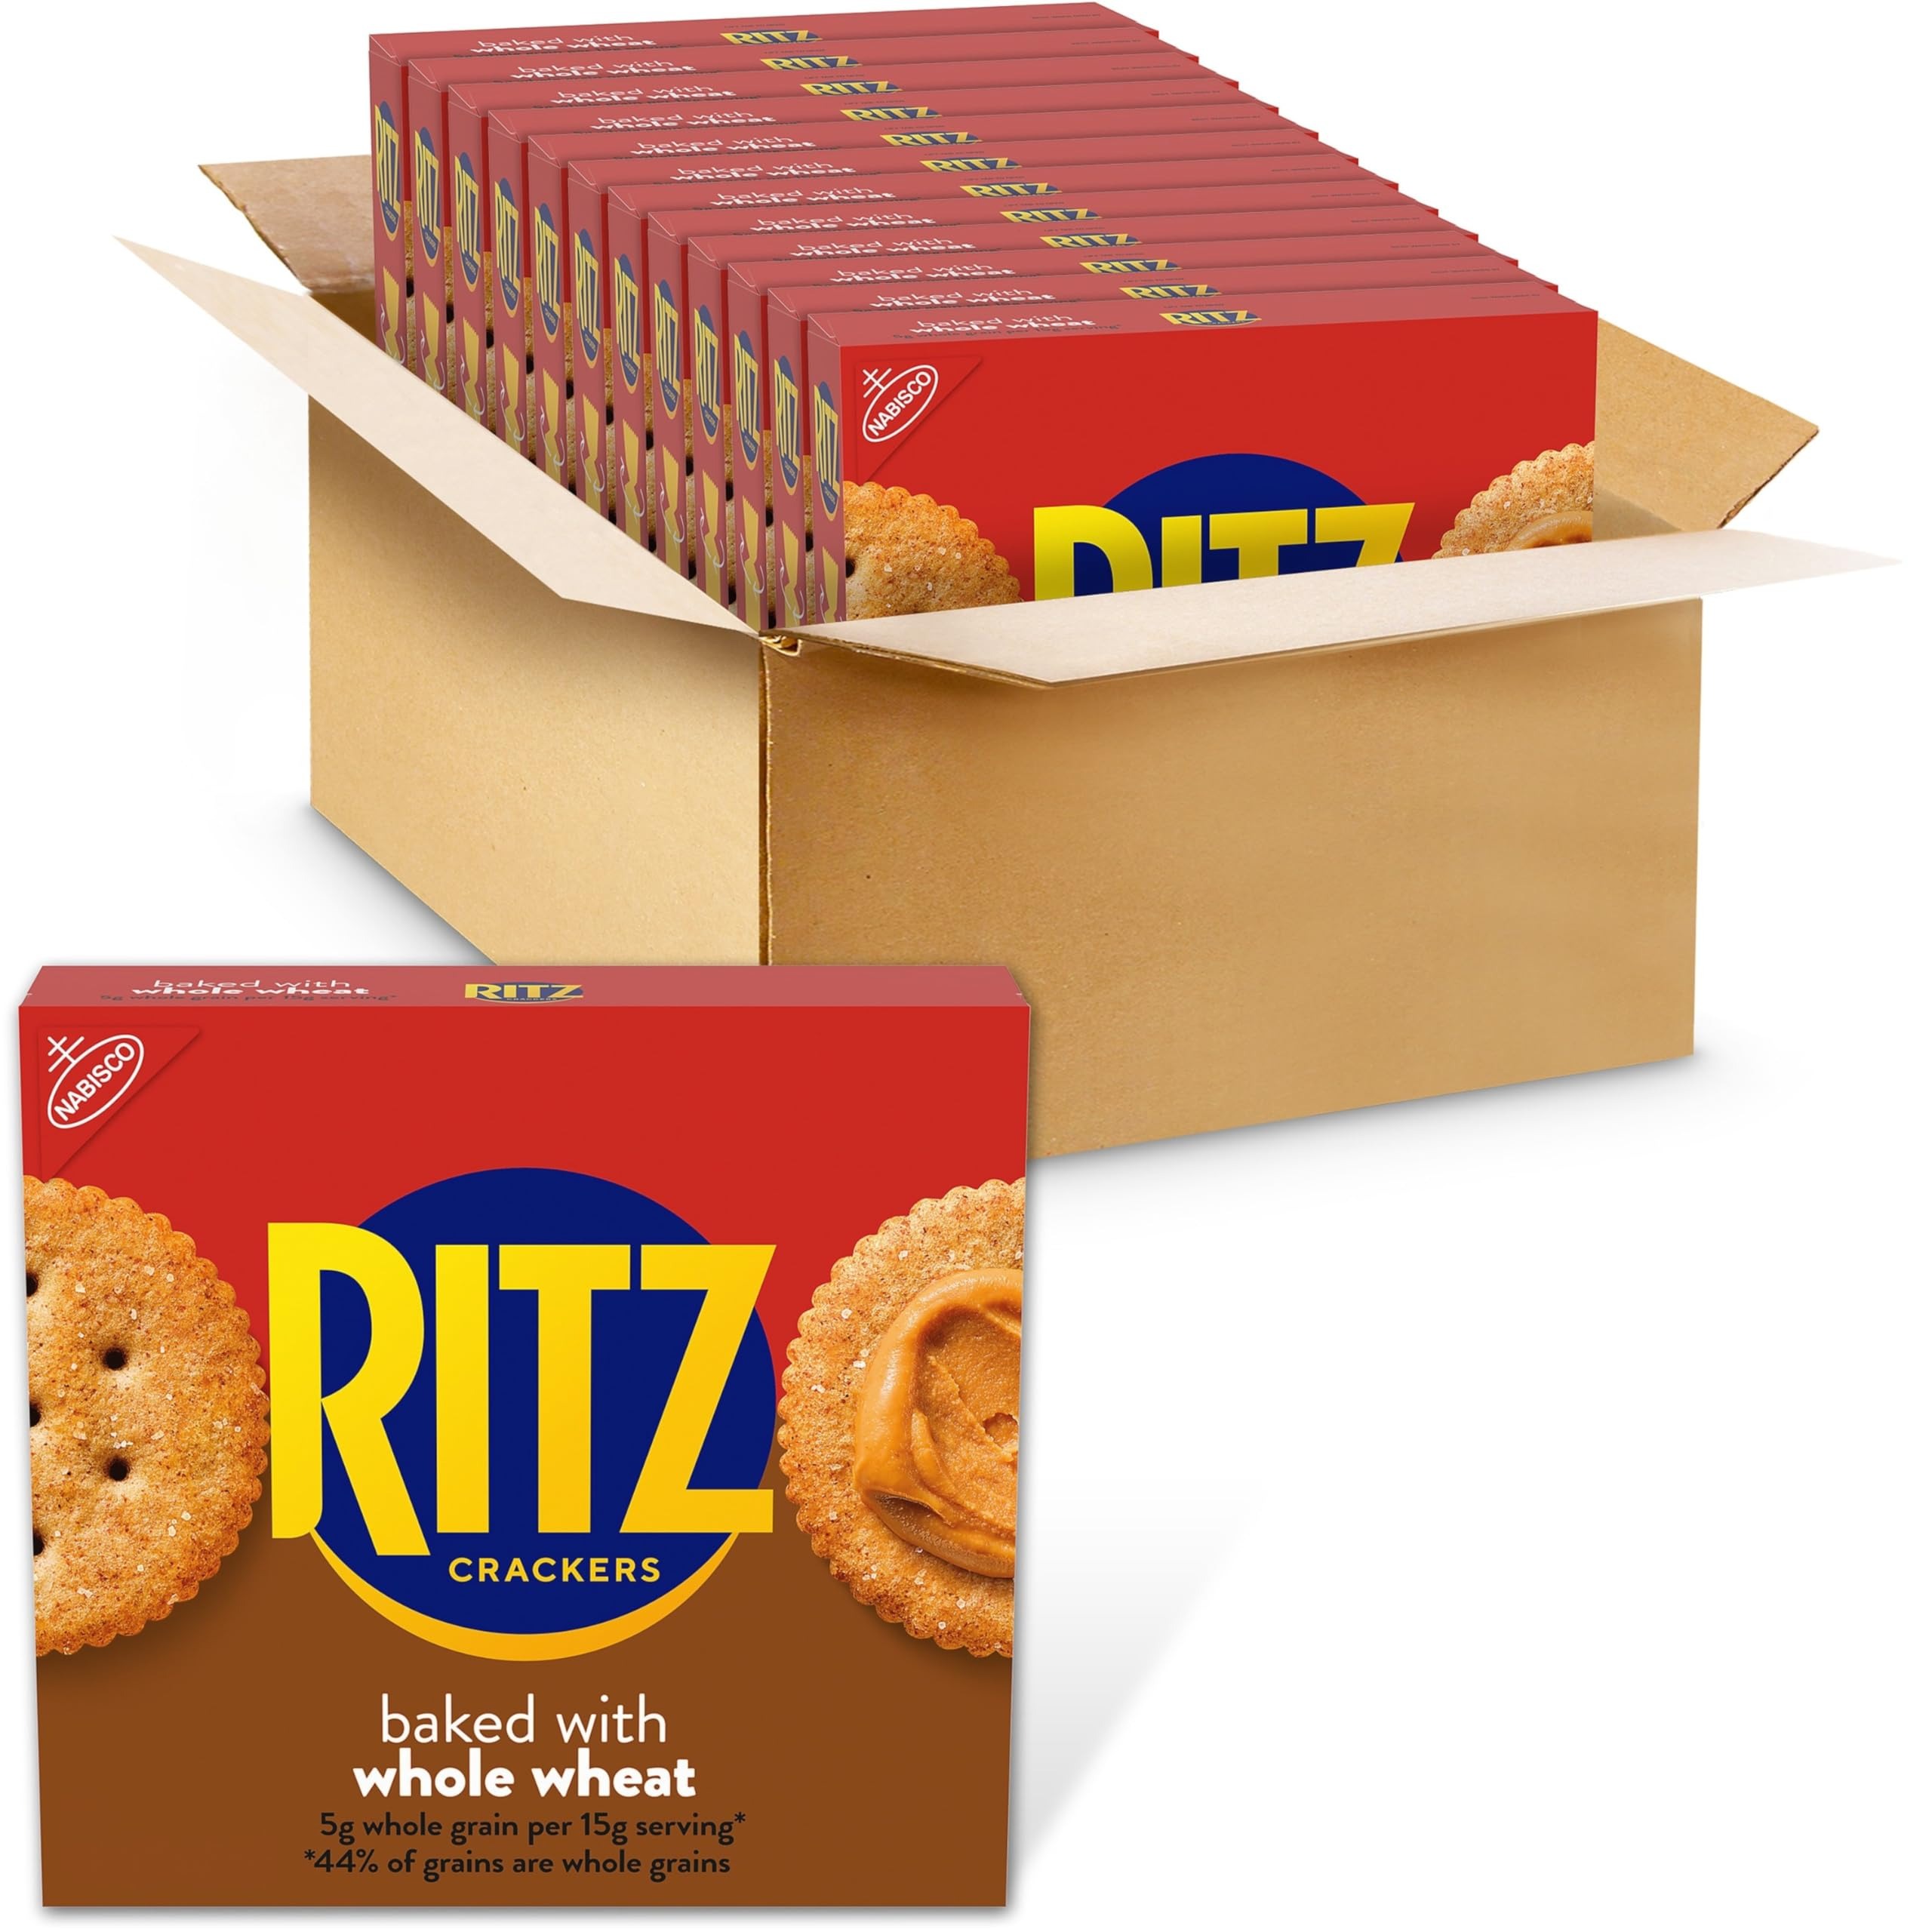
Item Name: RITZ Whole Wheat Crackers, Snacks for Kids and Adults, Bulk Lunch Snacks, 12 - 12.9 oz Boxes
Bullet Point 1: Twelve 12.9 oz packages of RITZ Whole Wheat Crackers
Bullet Point 2: Classic RITZ crackers baked with the goodness of whole wheat
Bullet Point 3: Perfect crackers for snacking, appetizers or quick meals
Bullet Point 4: Pairs with almost any topping, from meat and cheese to fruit and whipped cream
Bullet Point 5: Contains 5 grams of whole grain per 15 gram serving
Value: 154.8
Unit: Ounce

Price: 3.89